Buddy Hield

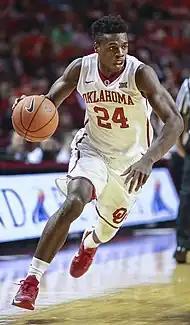
Hield in January 2016

As a freshman at Oklahoma, Hield scored 7.8 points per game and was the recipient of the team's Most Inspirational Award. He was a second-team All-Big 12 selection as a sophomore after averaging 16.5 points, 4.4 rebounds and 1.4 steals per game. Hield worked on his defense prior to his junior year and expanded his offensive game to more of a high-volume three-point shooter.